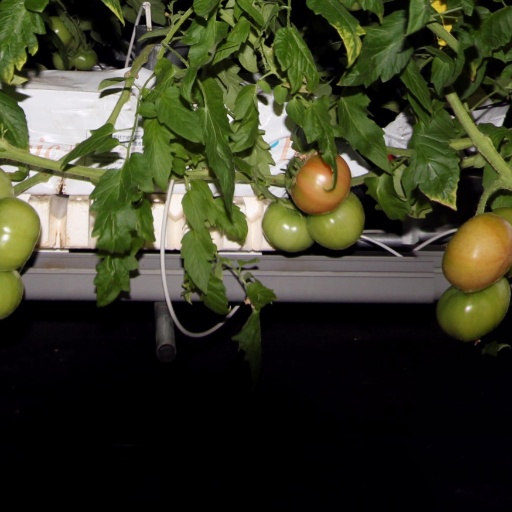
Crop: tomato